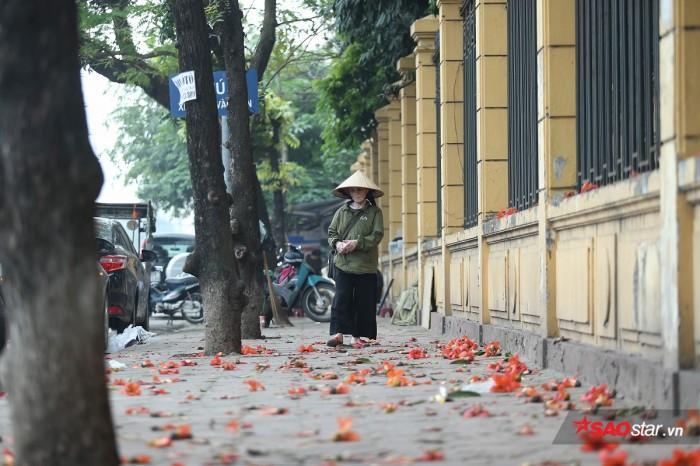
có một người đội nón lá đang di chuyển trên vỉa hè